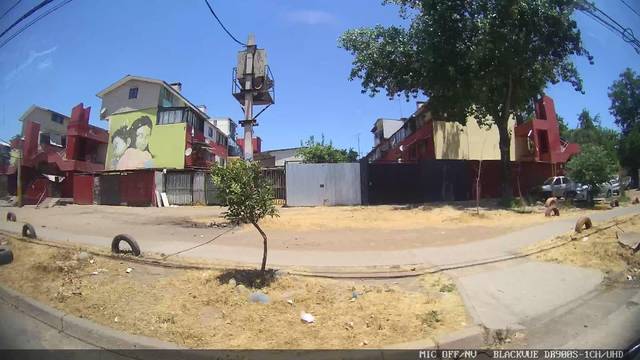
Region: Chile
Coordinates: -33.385, -70.655